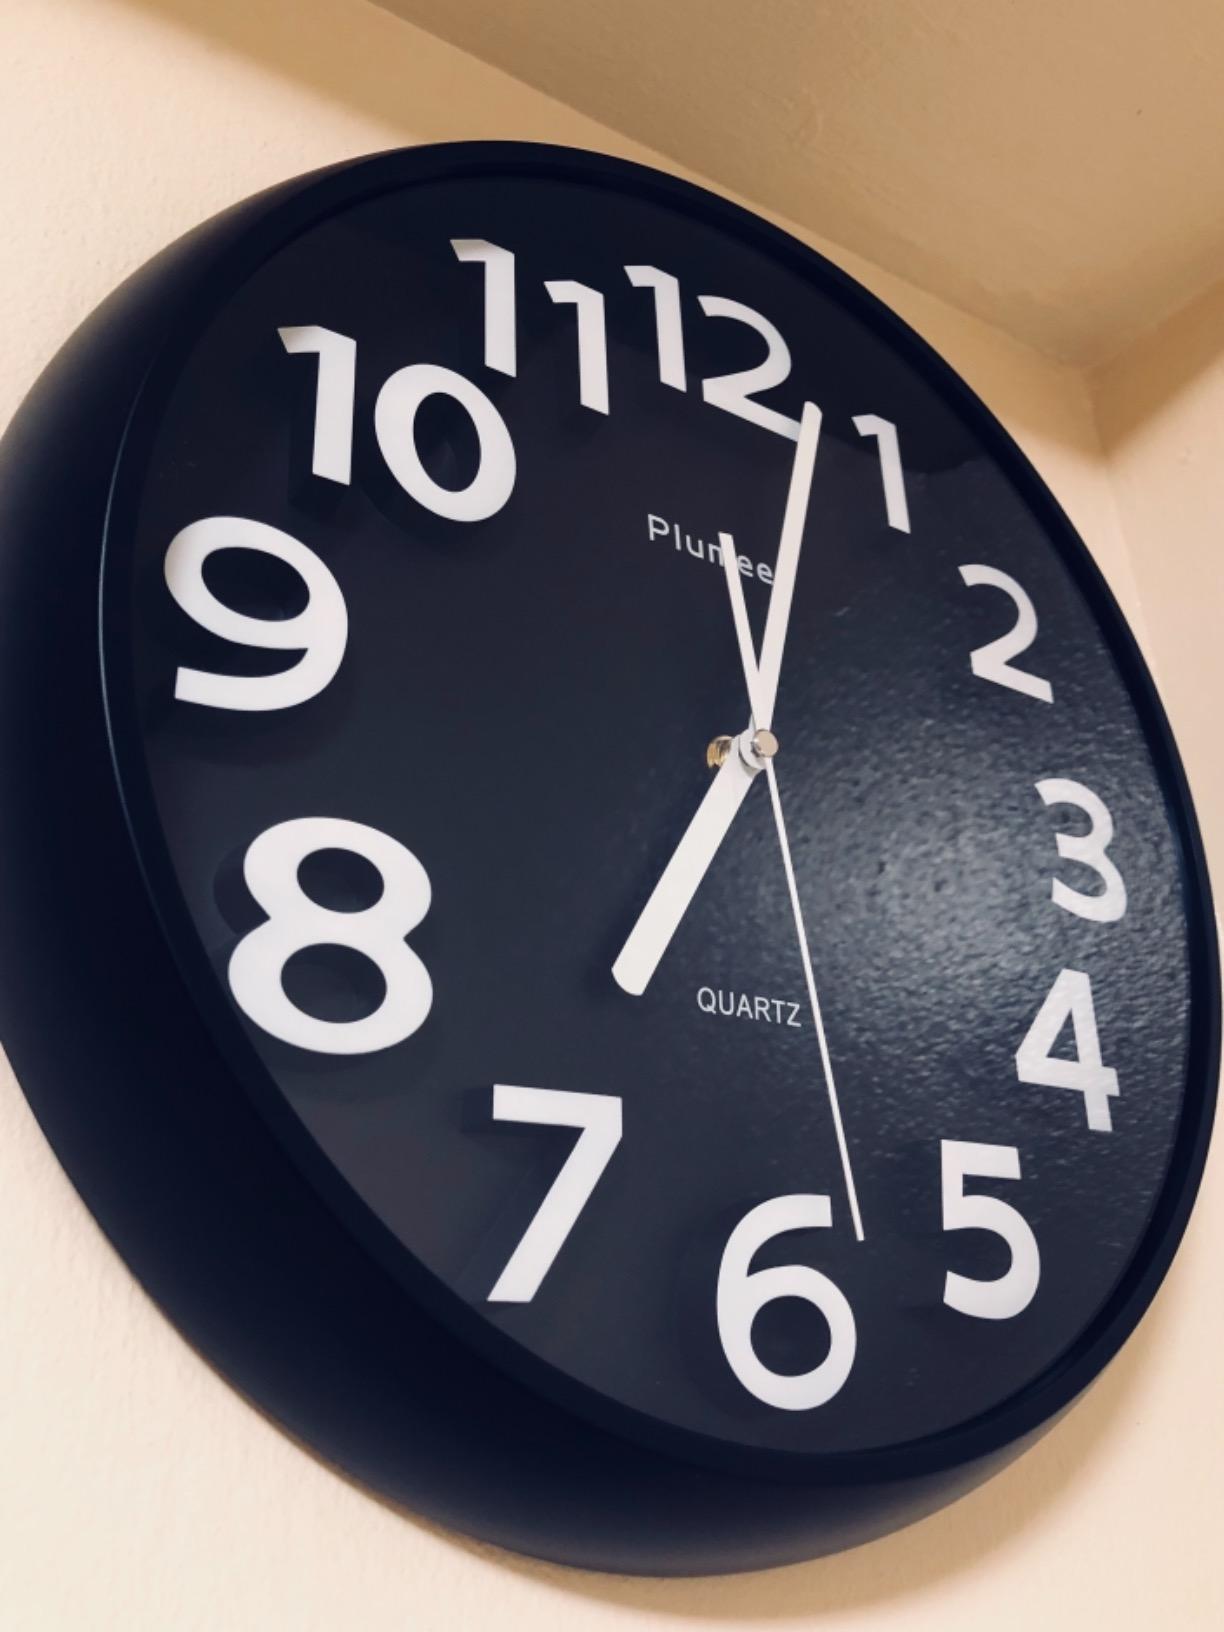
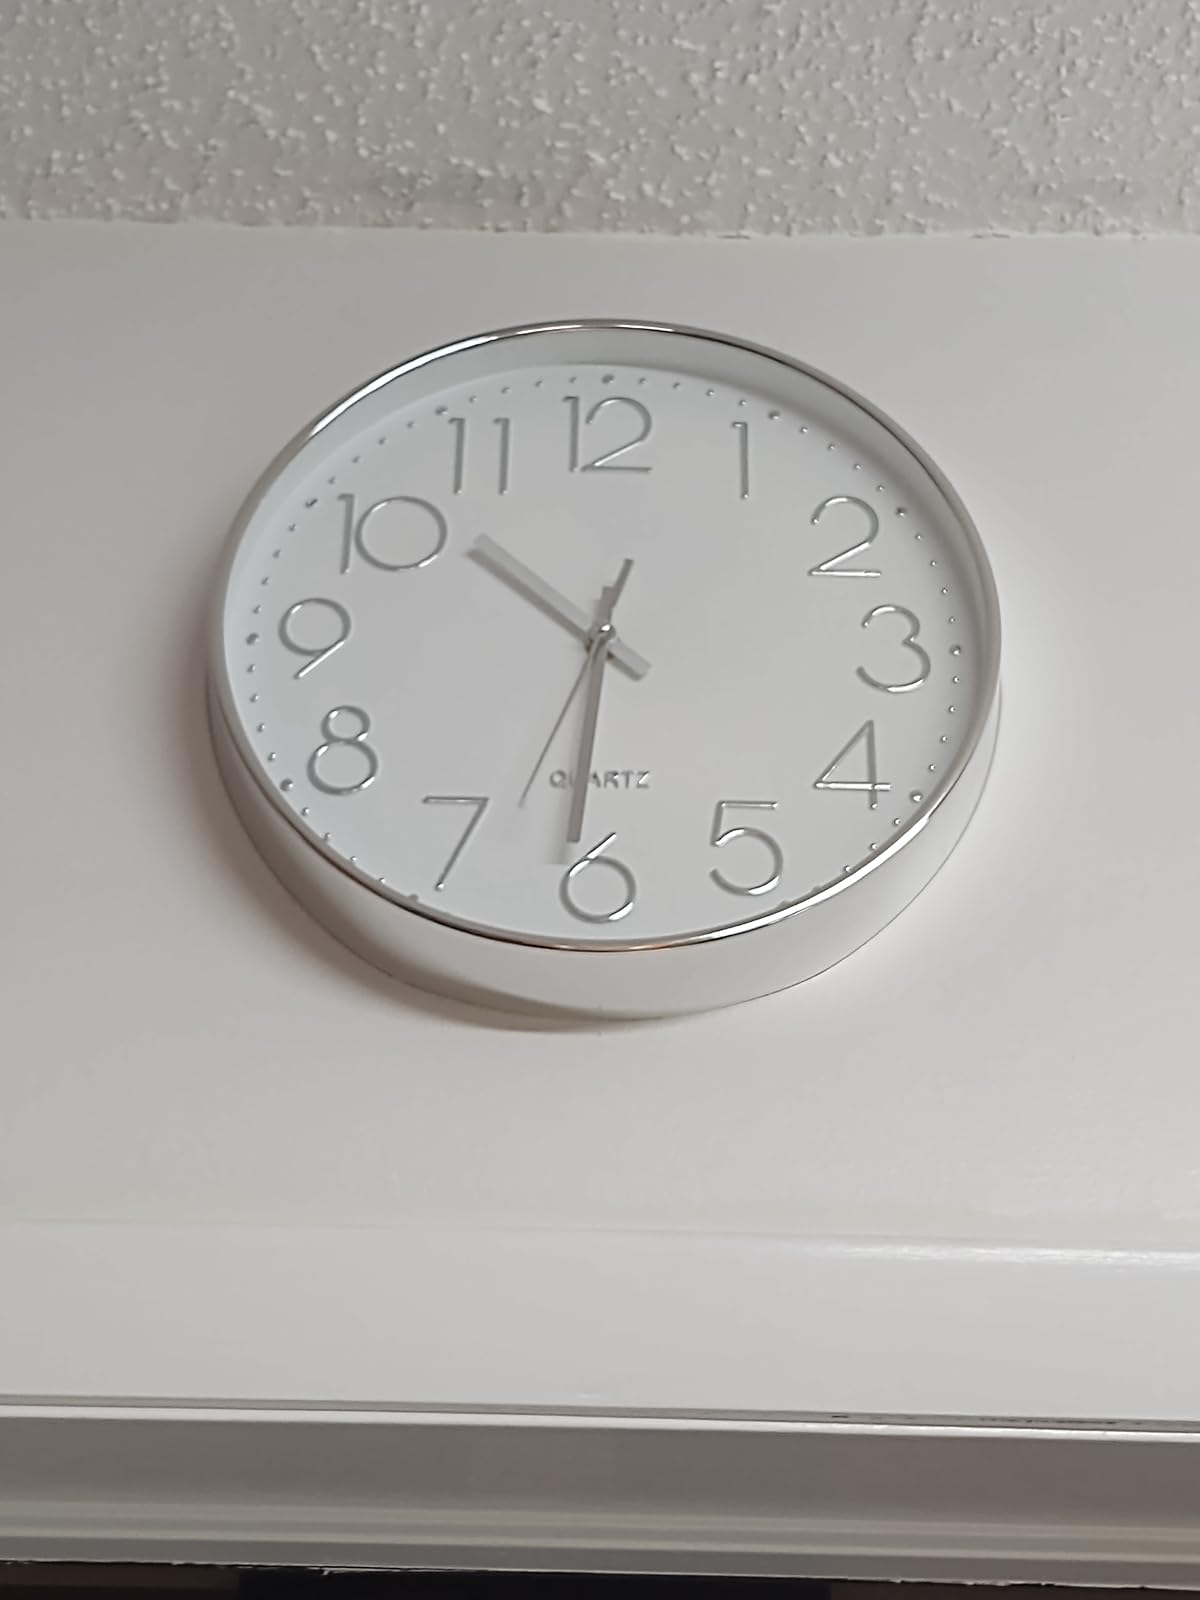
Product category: clock
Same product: no